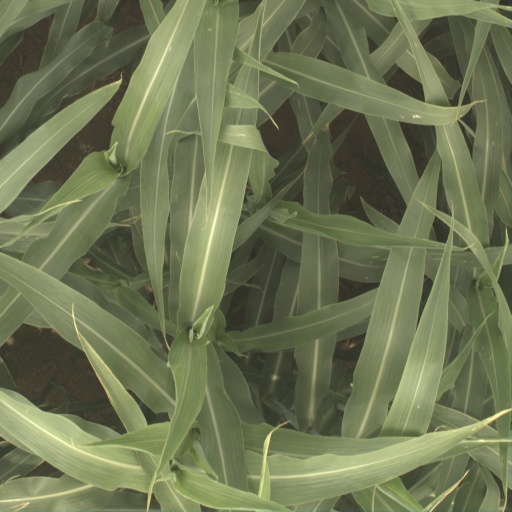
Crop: sorghum